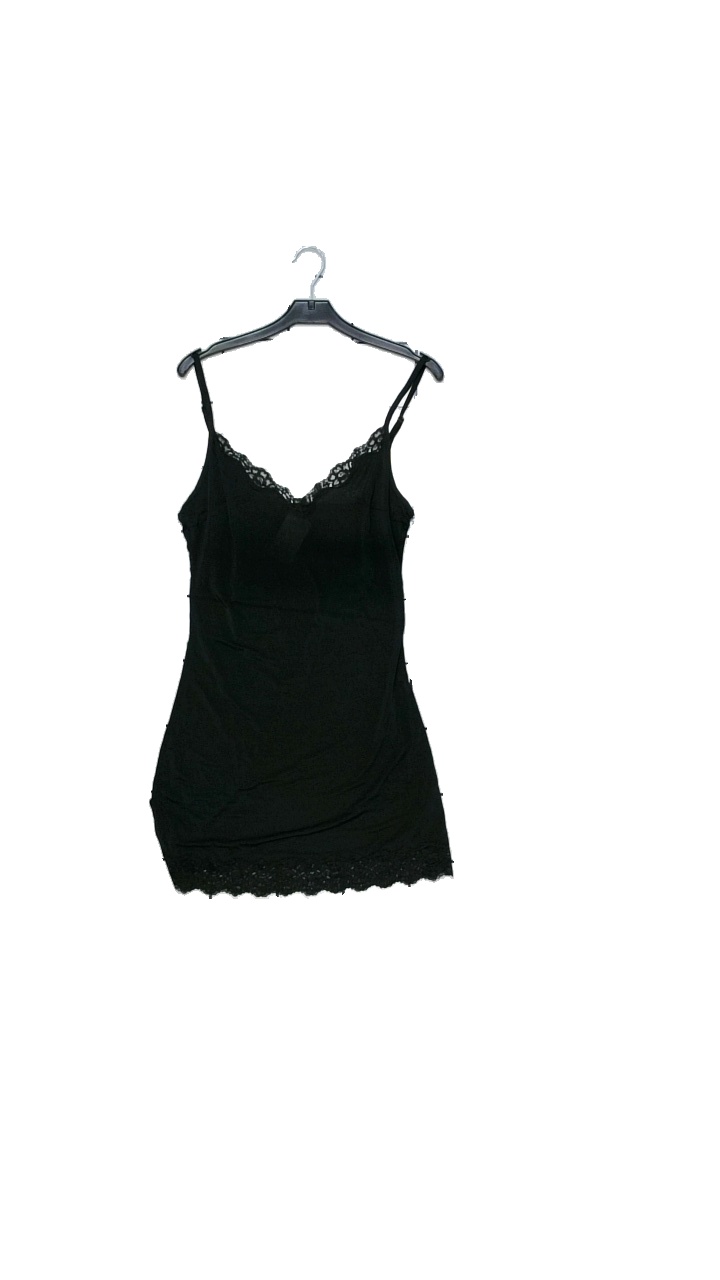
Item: Night Gown (Ladies)
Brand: Lindex
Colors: Black
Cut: Regular
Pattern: Lace
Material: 100% polyester
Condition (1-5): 4
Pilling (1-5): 5
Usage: Reuse
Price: <50